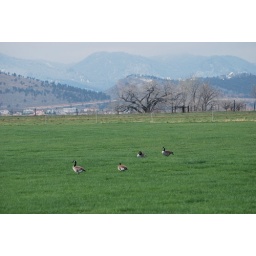
More attempts to capture just how green the grass is in the spring..these geese were very happy in this field.